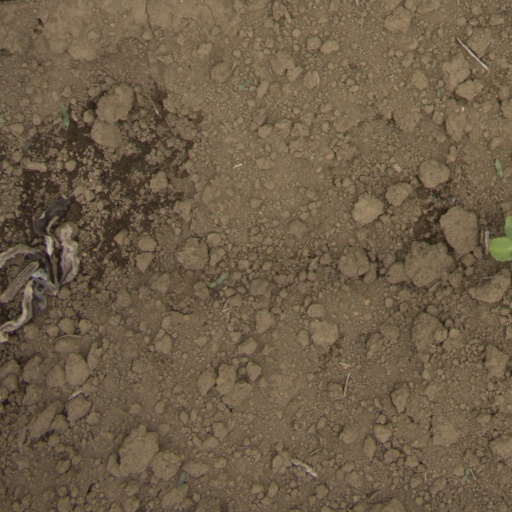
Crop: Jerusalem artichoke